Mekong Bobtail

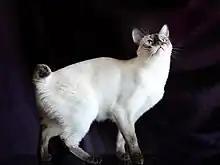
Chocolate-point Mekong Bobtail

Mekong Bobtails have a glossy, short coat that can be any pointed colour without white markings, and large eyes which the WCF's breed standard terms an "intense blue". The characteristic bobbed, kinked tail contains at least three vertebrae, but must be shorter than a quarter of the body length. The breed has a slight although rectangular build, and the rump is higher than the shoulders. Mekong Bobtails are medium-sized cats, weighing from .